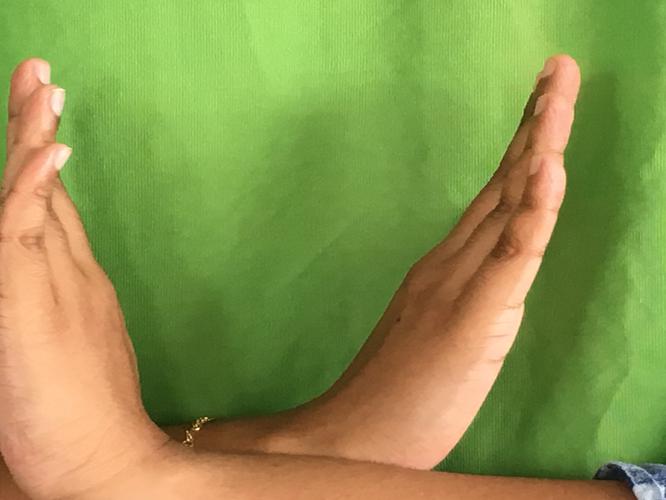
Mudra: Swastikam
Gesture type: double_hand